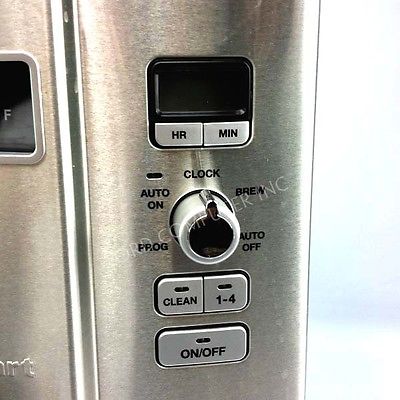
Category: coffee maker